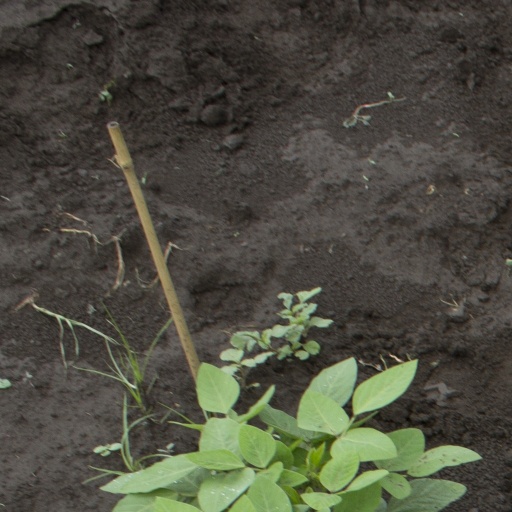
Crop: soybean